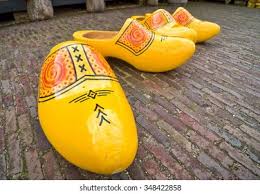
Label: Clog